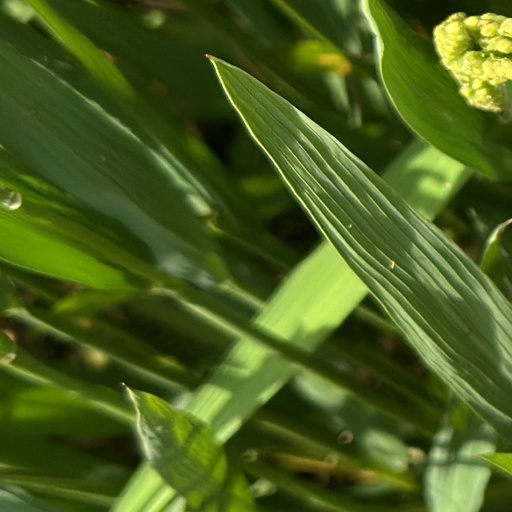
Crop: rice